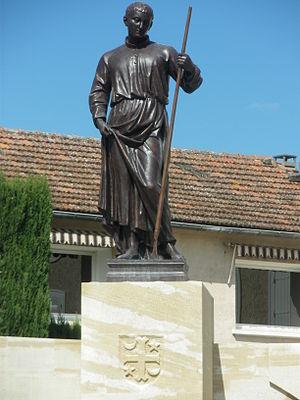
Statue Saint Gens, Monteux, Vaucluse, France
Gens du Beaucet, dit le Grand saint Gens par la ferveur populaire, ermite. Fêté le 16 mai.
Cet article recense les œuvres d'art dans l'espace public de Vaucluse, en France.